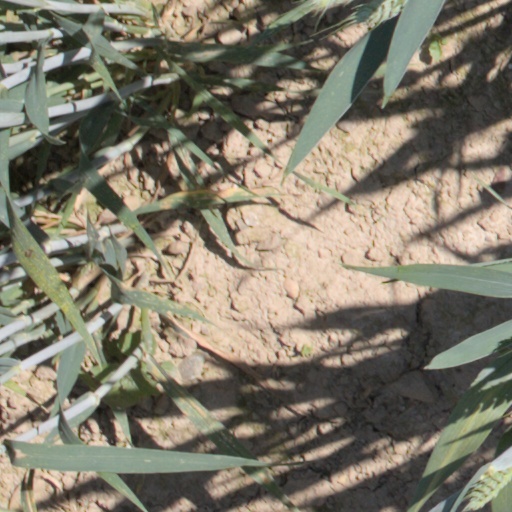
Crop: wheat